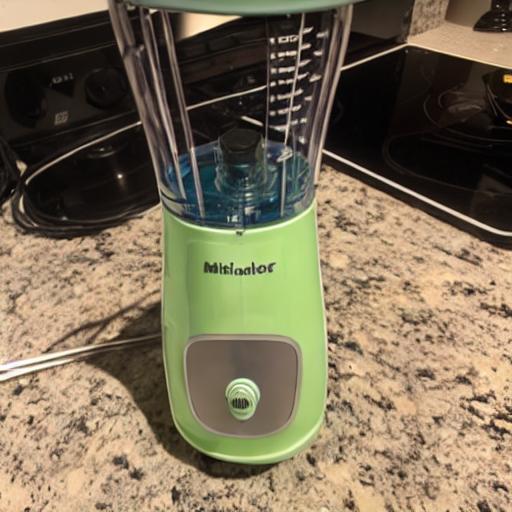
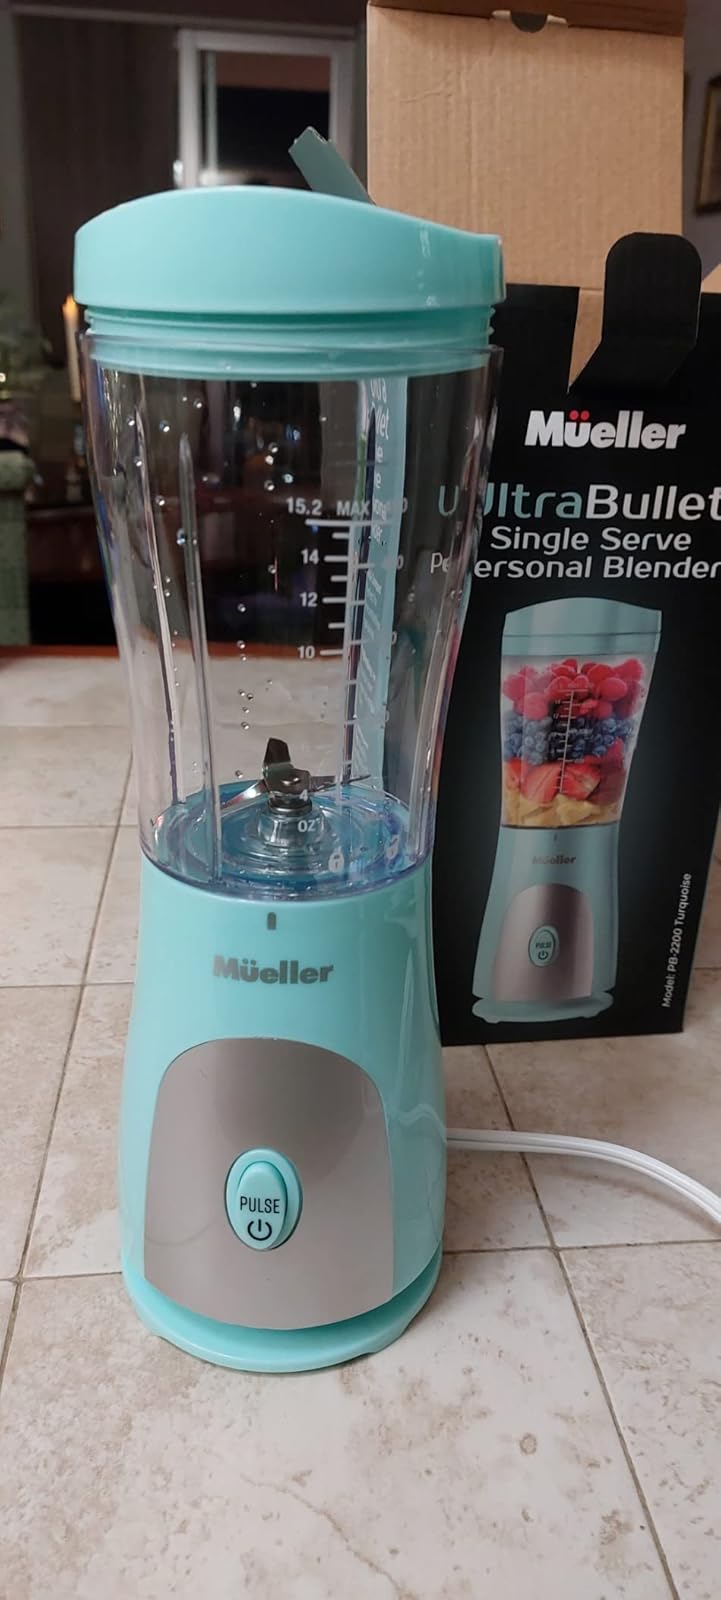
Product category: items_blender
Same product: no